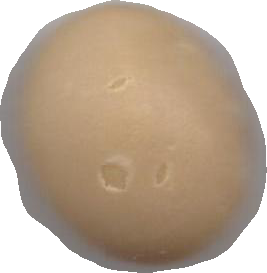
Variety: Dega